Daphné-class submarine

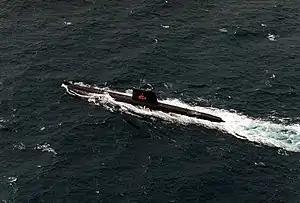
Initially the Portuguese "Cachalote", the submarine was sold to Pakistan in 1975 and renamed "Ghazi"

The Pakistan Navy "Daphné"-class submarines, sometimes dubbed the "Hangor" class, were three submarines built in France for Pakistan and one acquired from Portugal in 1975. The first three hulls ordered were the first ever submarines constructed for Pakistan. The "Hangor" class used the 12 PA4-135 type diesel engines and had a complement of 5 officers and 45 sailors. Their interior differed from the French model in order to meet Pakistan's requirements. The fourth hull was acquired from Portugal in 1975. PNS "Hangor" sank the Indian frigate during the 1971 Indo-Pakistani war. In the late 1980s, the vessels had the capability of launching submarine-launched anti-ship missiles added, making them able to fire Harpoon missiles. Pakistan has now retired the submarines and is replacing them.